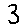
Label: 3